The Leader (web series)

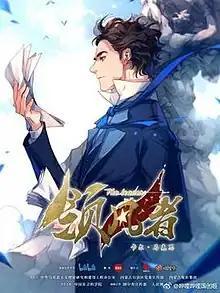
Promotional poster

The Leader is a 2019 Chinese donghua web series based on the life of German philosopher Karl Marx. Commissioned by the Chinese Communist Party, a production team was formed in 2016 which included propaganda departments, scholars of Marxism, and the Chinese Academy of Social Sciences. The series was announced in 2018 by the streaming service Bilibili as part of the celebration of the 200th anniversary of Marx's birth. The seven-episode series was created to attract young people to Marxism, and it was streamed weekly on Bilibili between January 28, and March 4, 2019. A webcomic version was produced by Zhong Jun, the series' chief scriptwriter.